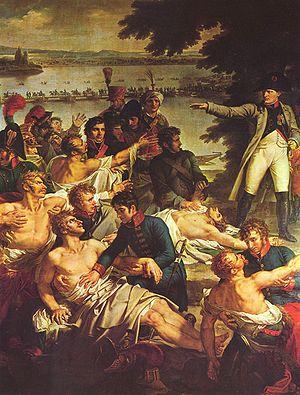
Jean Lannes, 1ᵉʳ duc de Montebello, né le 10 avril 1769 à Lectoure et mort le 31 mai 1809 sur l'île de Lobau, en Autriche, à la suite des blessures reçues à la bataille d'Essling, est un général français de la Révolution et de l'Empire, élevé à la dignité de maréchal d'Empire en 1804 et inhumé au Panthéon en 1810.
La bataille d'Essling, parfois appelée bataille d'Aspern-Essling ou bataille d'Aspern, est une bataille qui mit aux prises les troupes françaises et autrichiennes, dans la banlieue de Vienne, du 20 au 22 mai 1809. Considérée par les Autrichiens comme une victoire et par les Français comme un échec provisoire, elle se solda par la perte d'environ 45 000 soldats des deux armées, et en particulier, du côté français, par celle du maréchal Lannes, mort le 31 mai des suites des blessures reçues le 22.
"La Lobau est une zone marécageuse du Danube de 2300 hectares, soit 23 km², située pour sa rive nord à Vienne et pour l'autre partie à Großenzersdorf, Basse-Autriche. Depuis 1996, l´espace fait partie du parc national Donau-Auen. Une ""Au"", est un marécage formé par les plus récents dépôts de gravats du Danube. Les reliefs sont créés par d´anciens bras du fleuve. Étymologiquement son nom signifie « bois dans l'eau ». La Lobau est entretenue aujourd´hui par la MA 49, administration des forêts et de l´agriculture.
Charles Meynier, né à Paris le 24 novembre 1768 et mort à Paris le 6 septembre 1832, est un peintre néo-classique français.